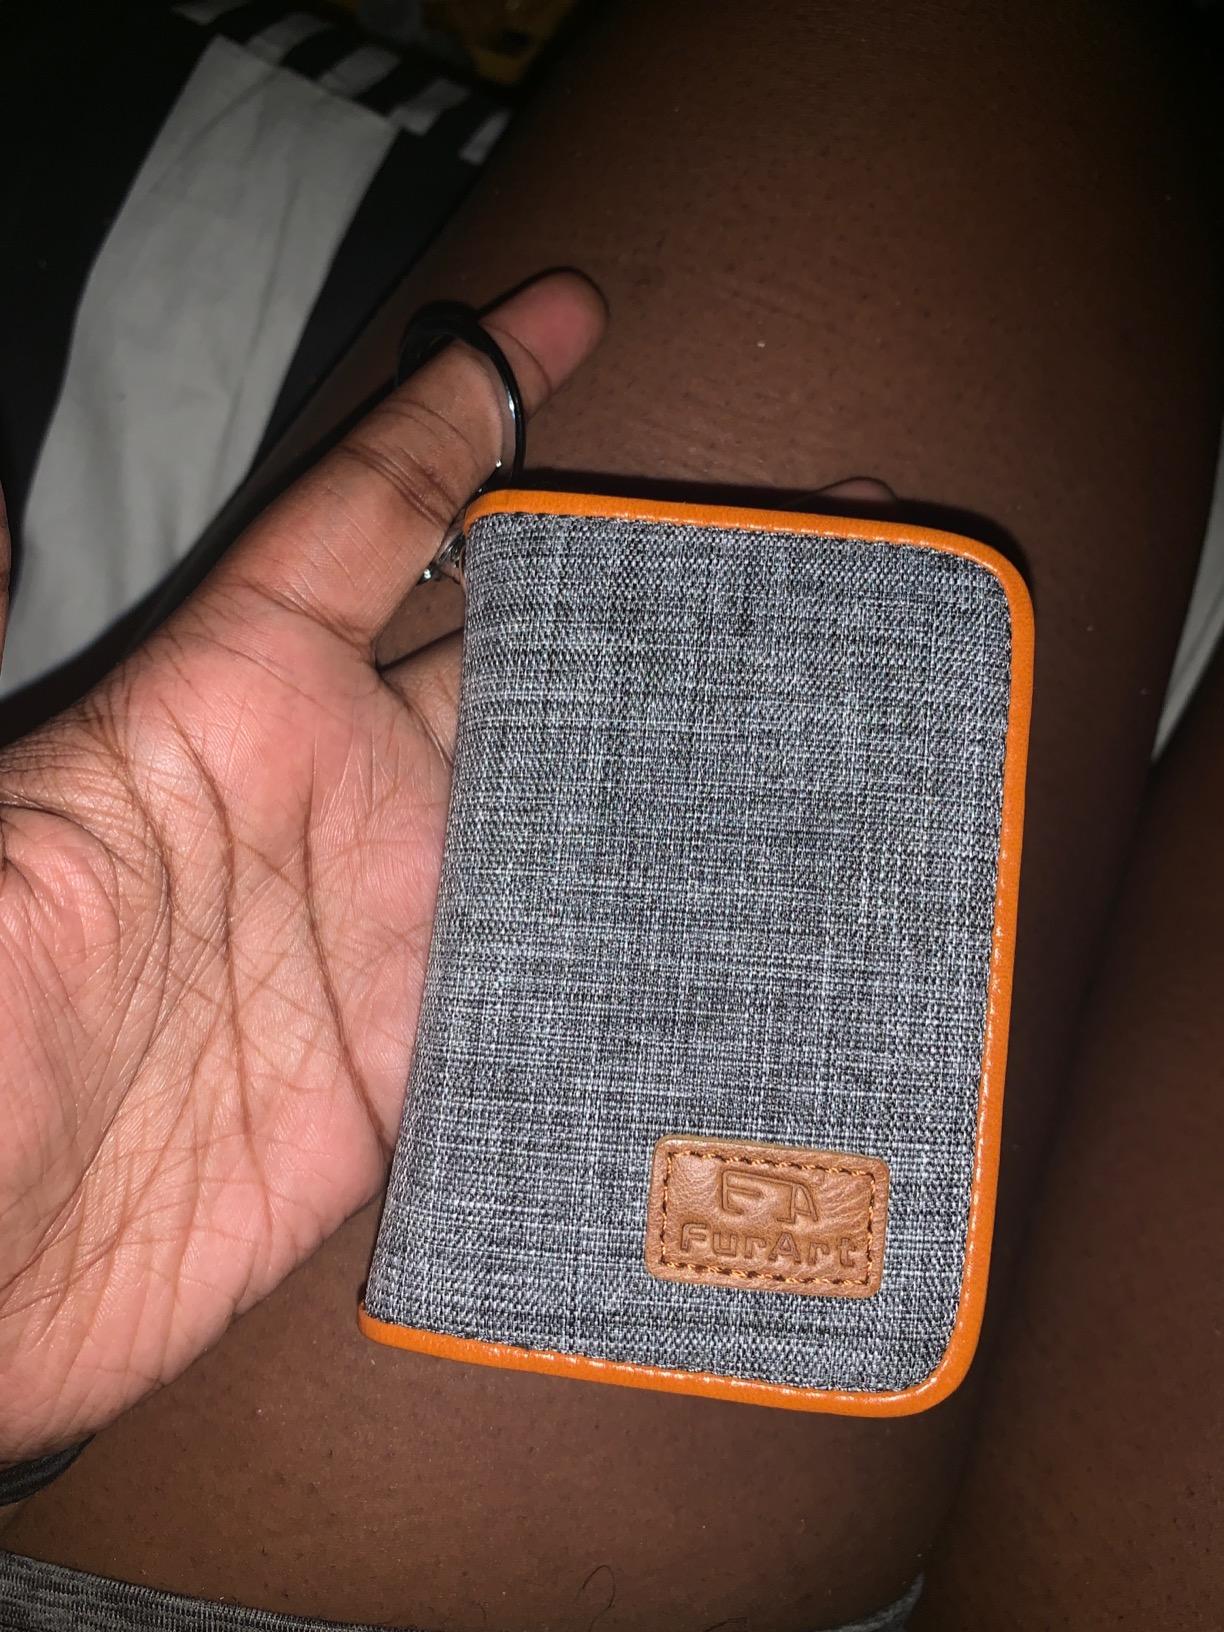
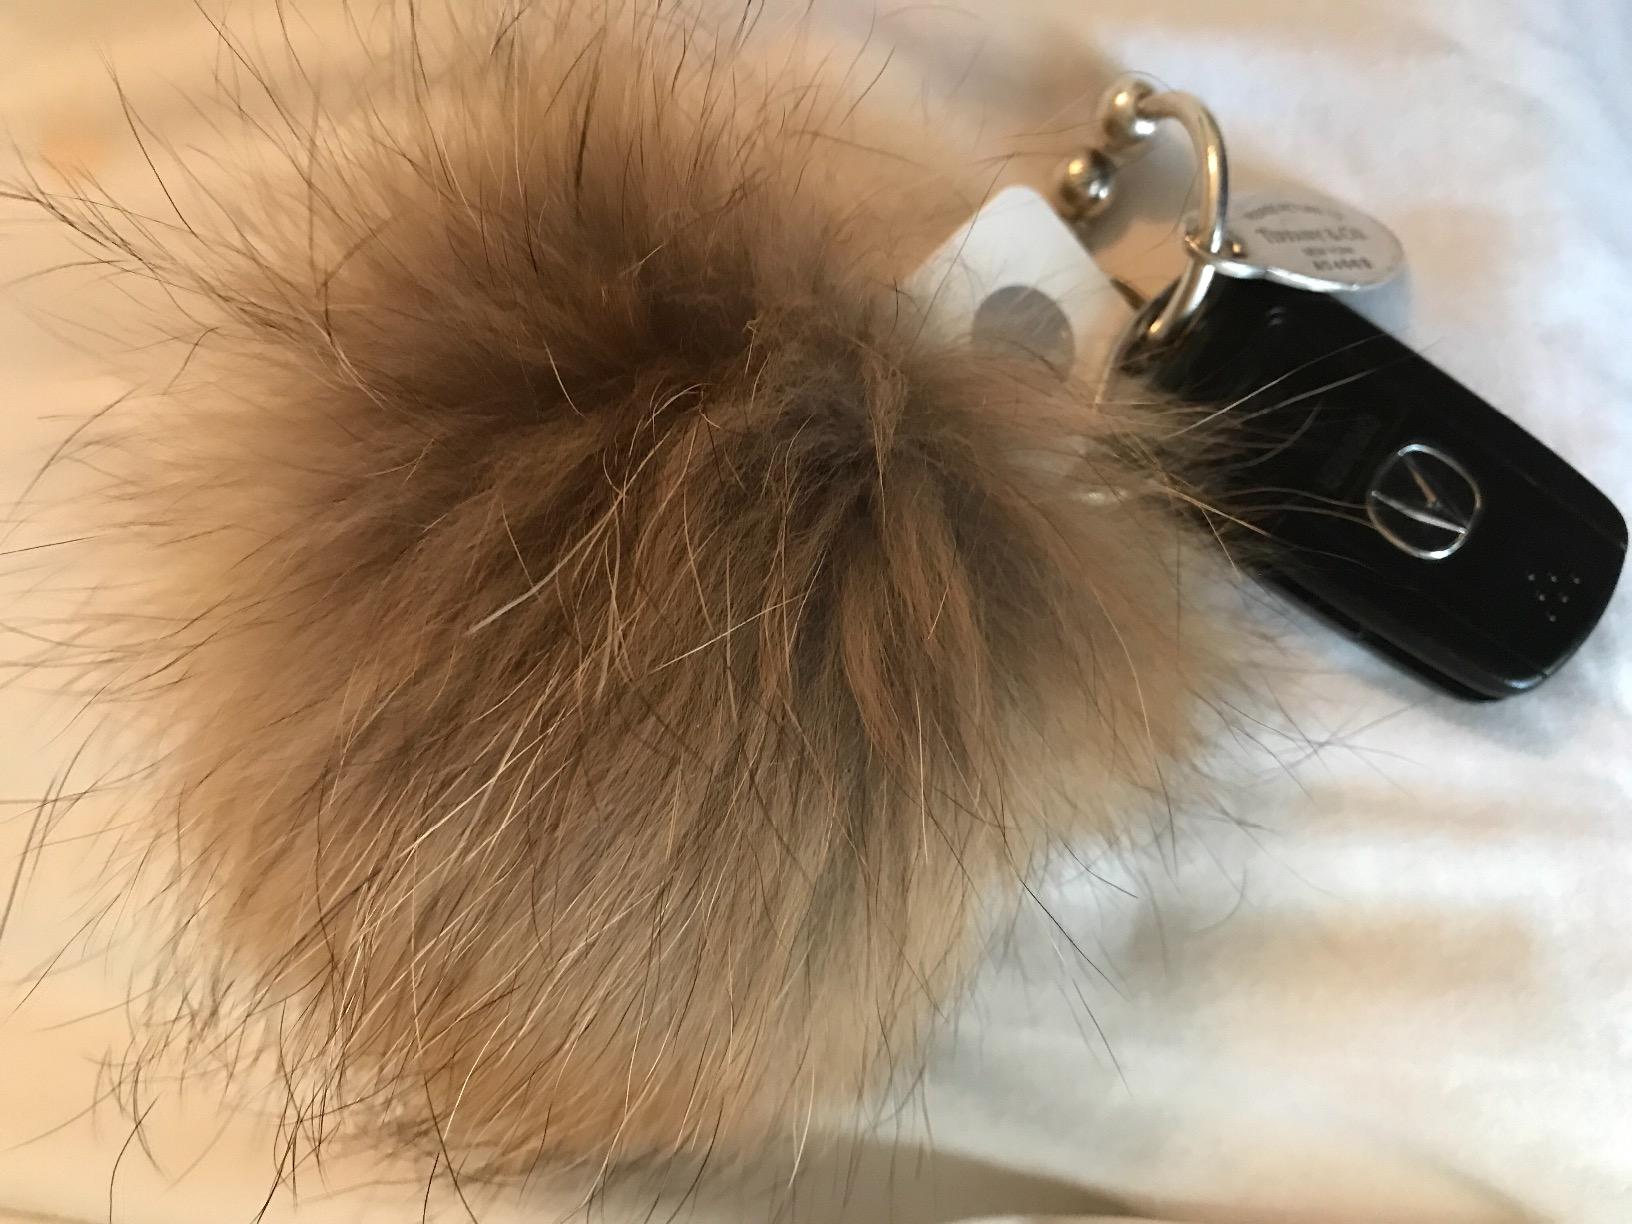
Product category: accessories_keychain
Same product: no